Children in Need Rocks 2013

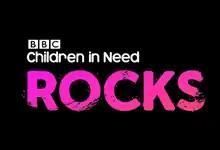

Children in Need Rocks 2013 was a two-part charity music concert held at the Hammersmith Apollo in London, England, on 12 and 13 November 2013. The concert was organised by Take That singer-songwriter Gary Barlow as one of a series of events to raise money for Children in Need 2013. It is the third and last "Children in Need Rocks" concert organised by Barlow, after "Children in Need Rocks the Royal Albert Hall" in 2009 and "Children in Need Rocks Manchester" in 2011.